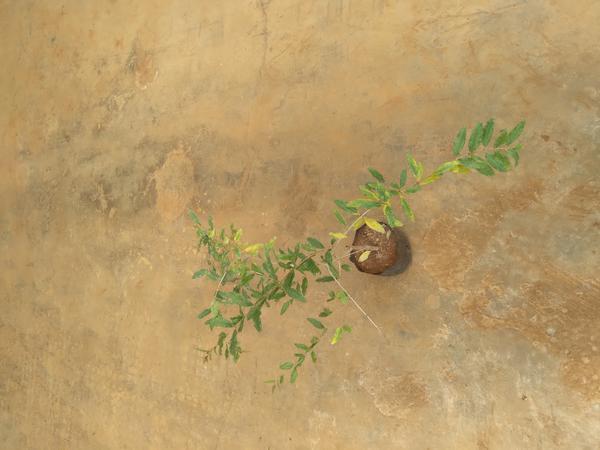
Plant: Pomegranate